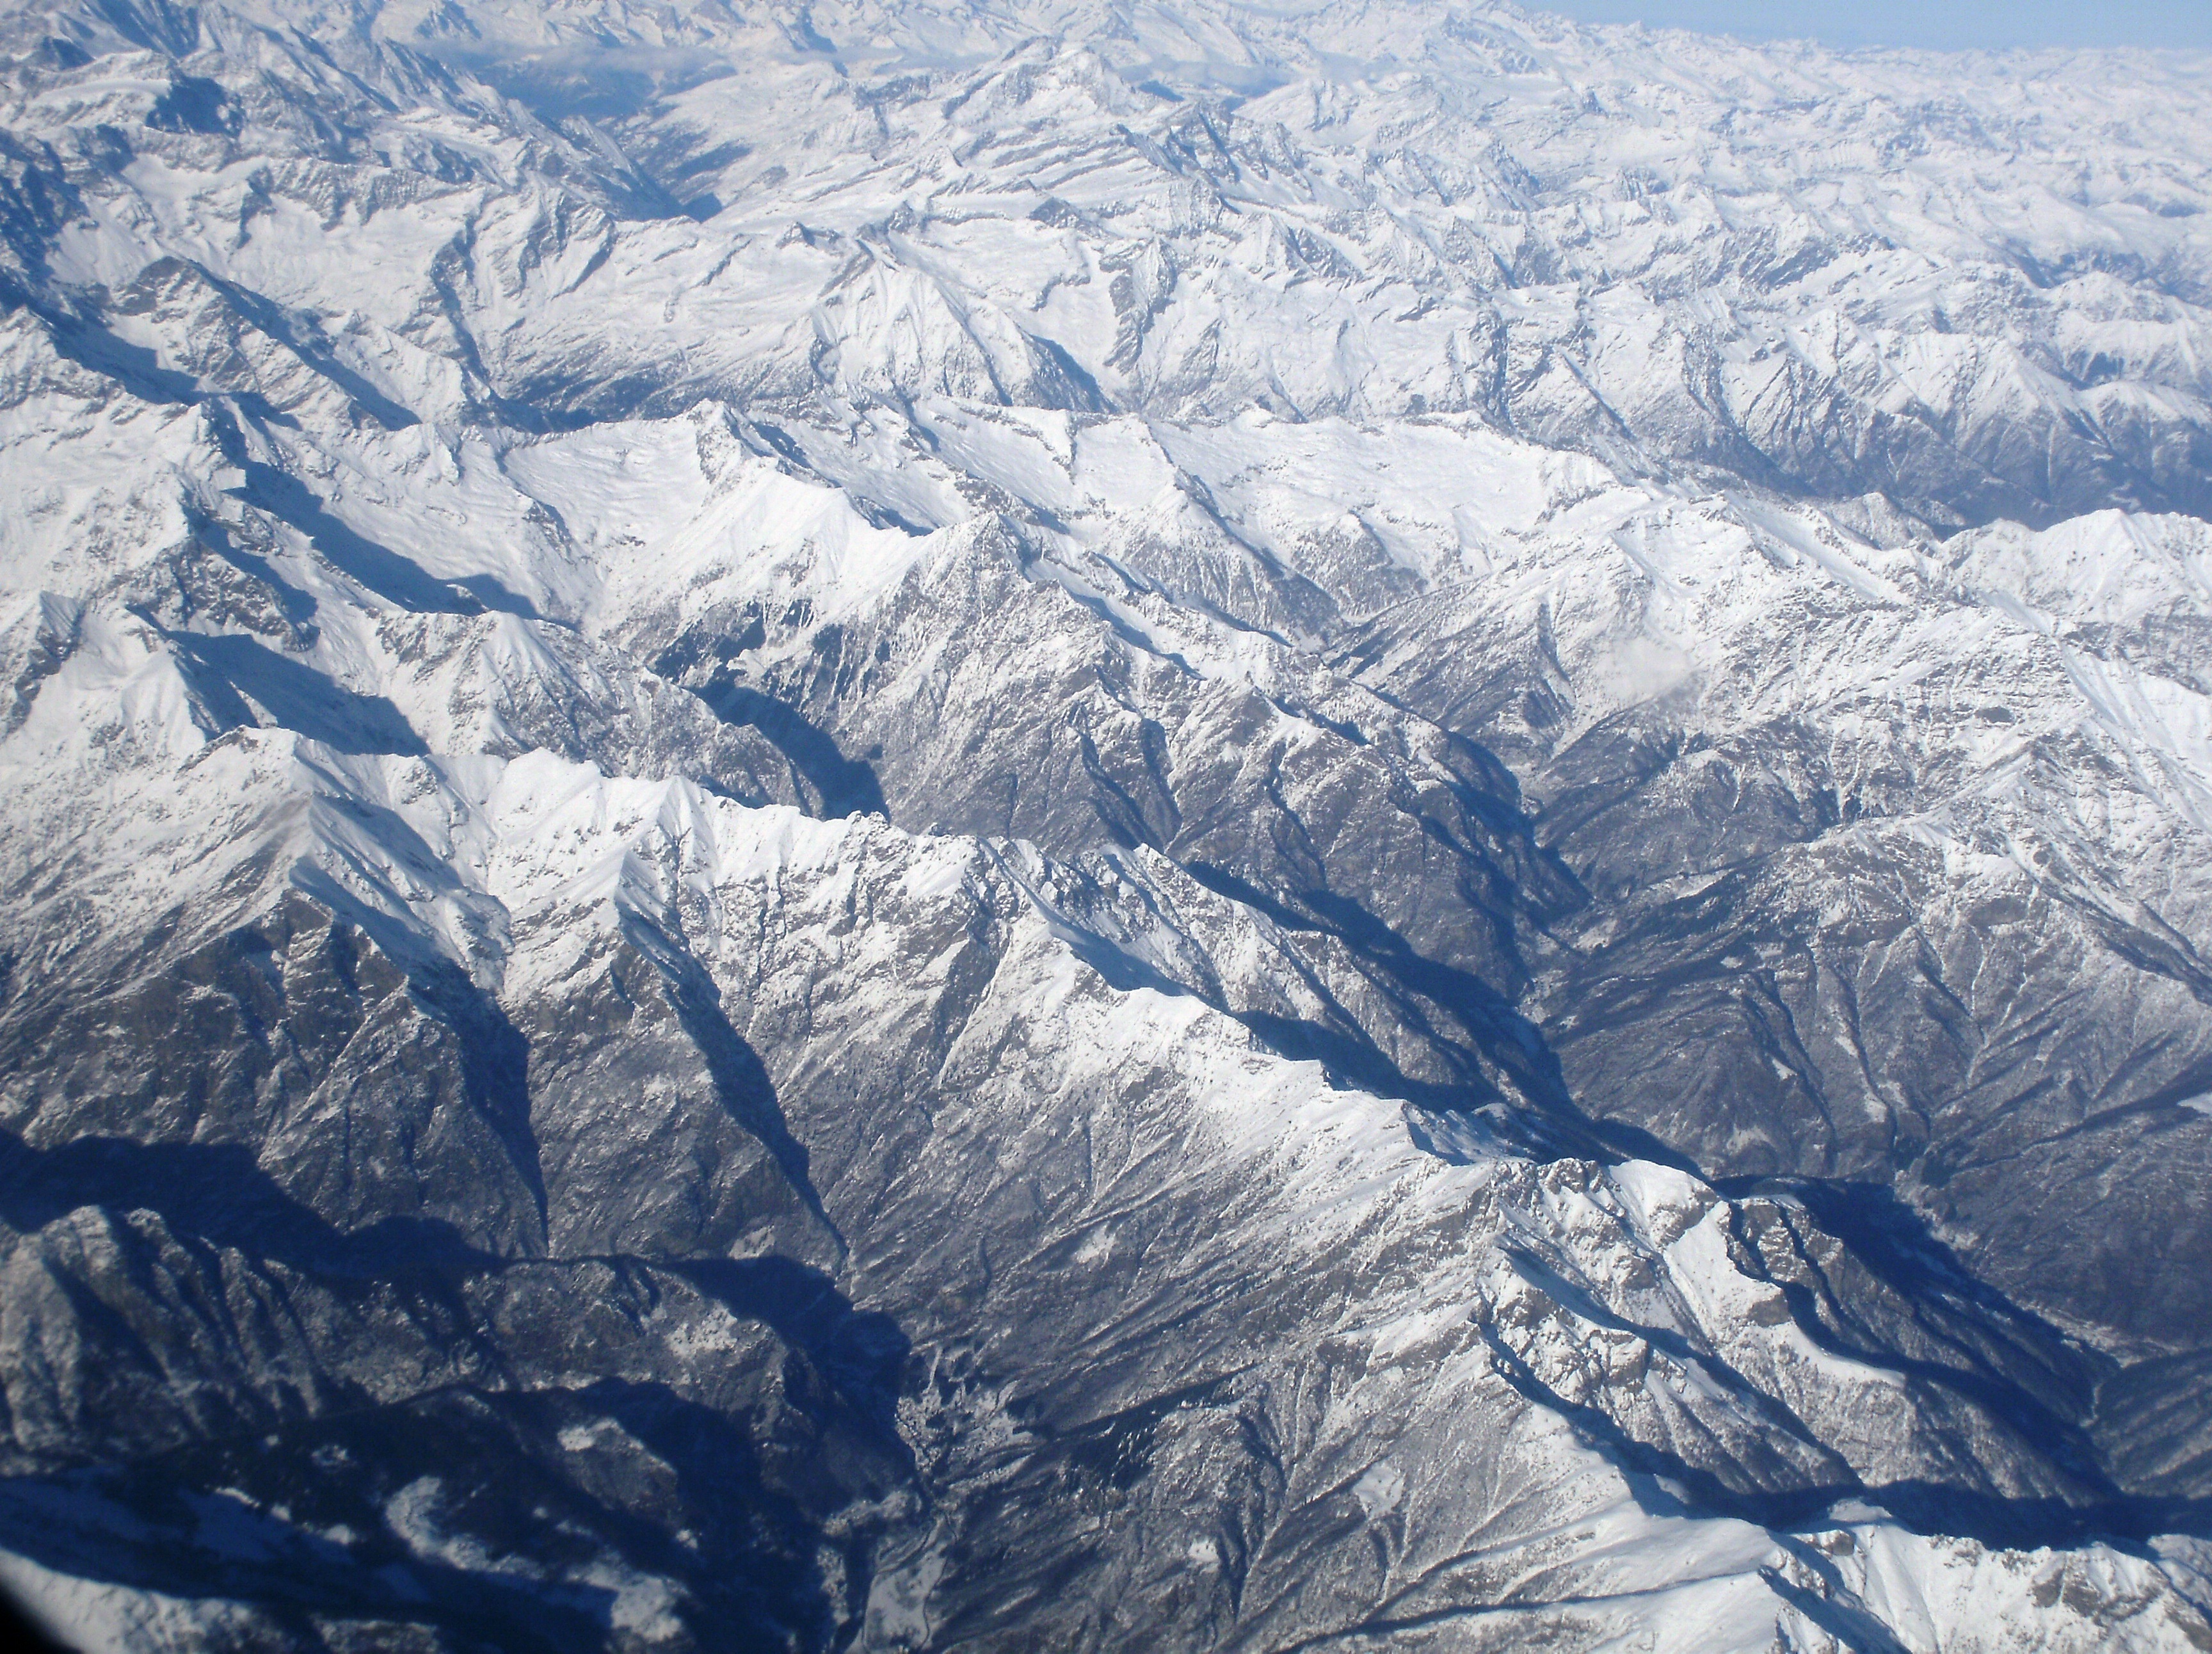
nature, mountain, snow, winter, mountain range, italy, snowy, ridge, massif, mountains, alps, plateau, cirque, top, piste, landform, geographical feature, mountainous landforms, geological phenomenon